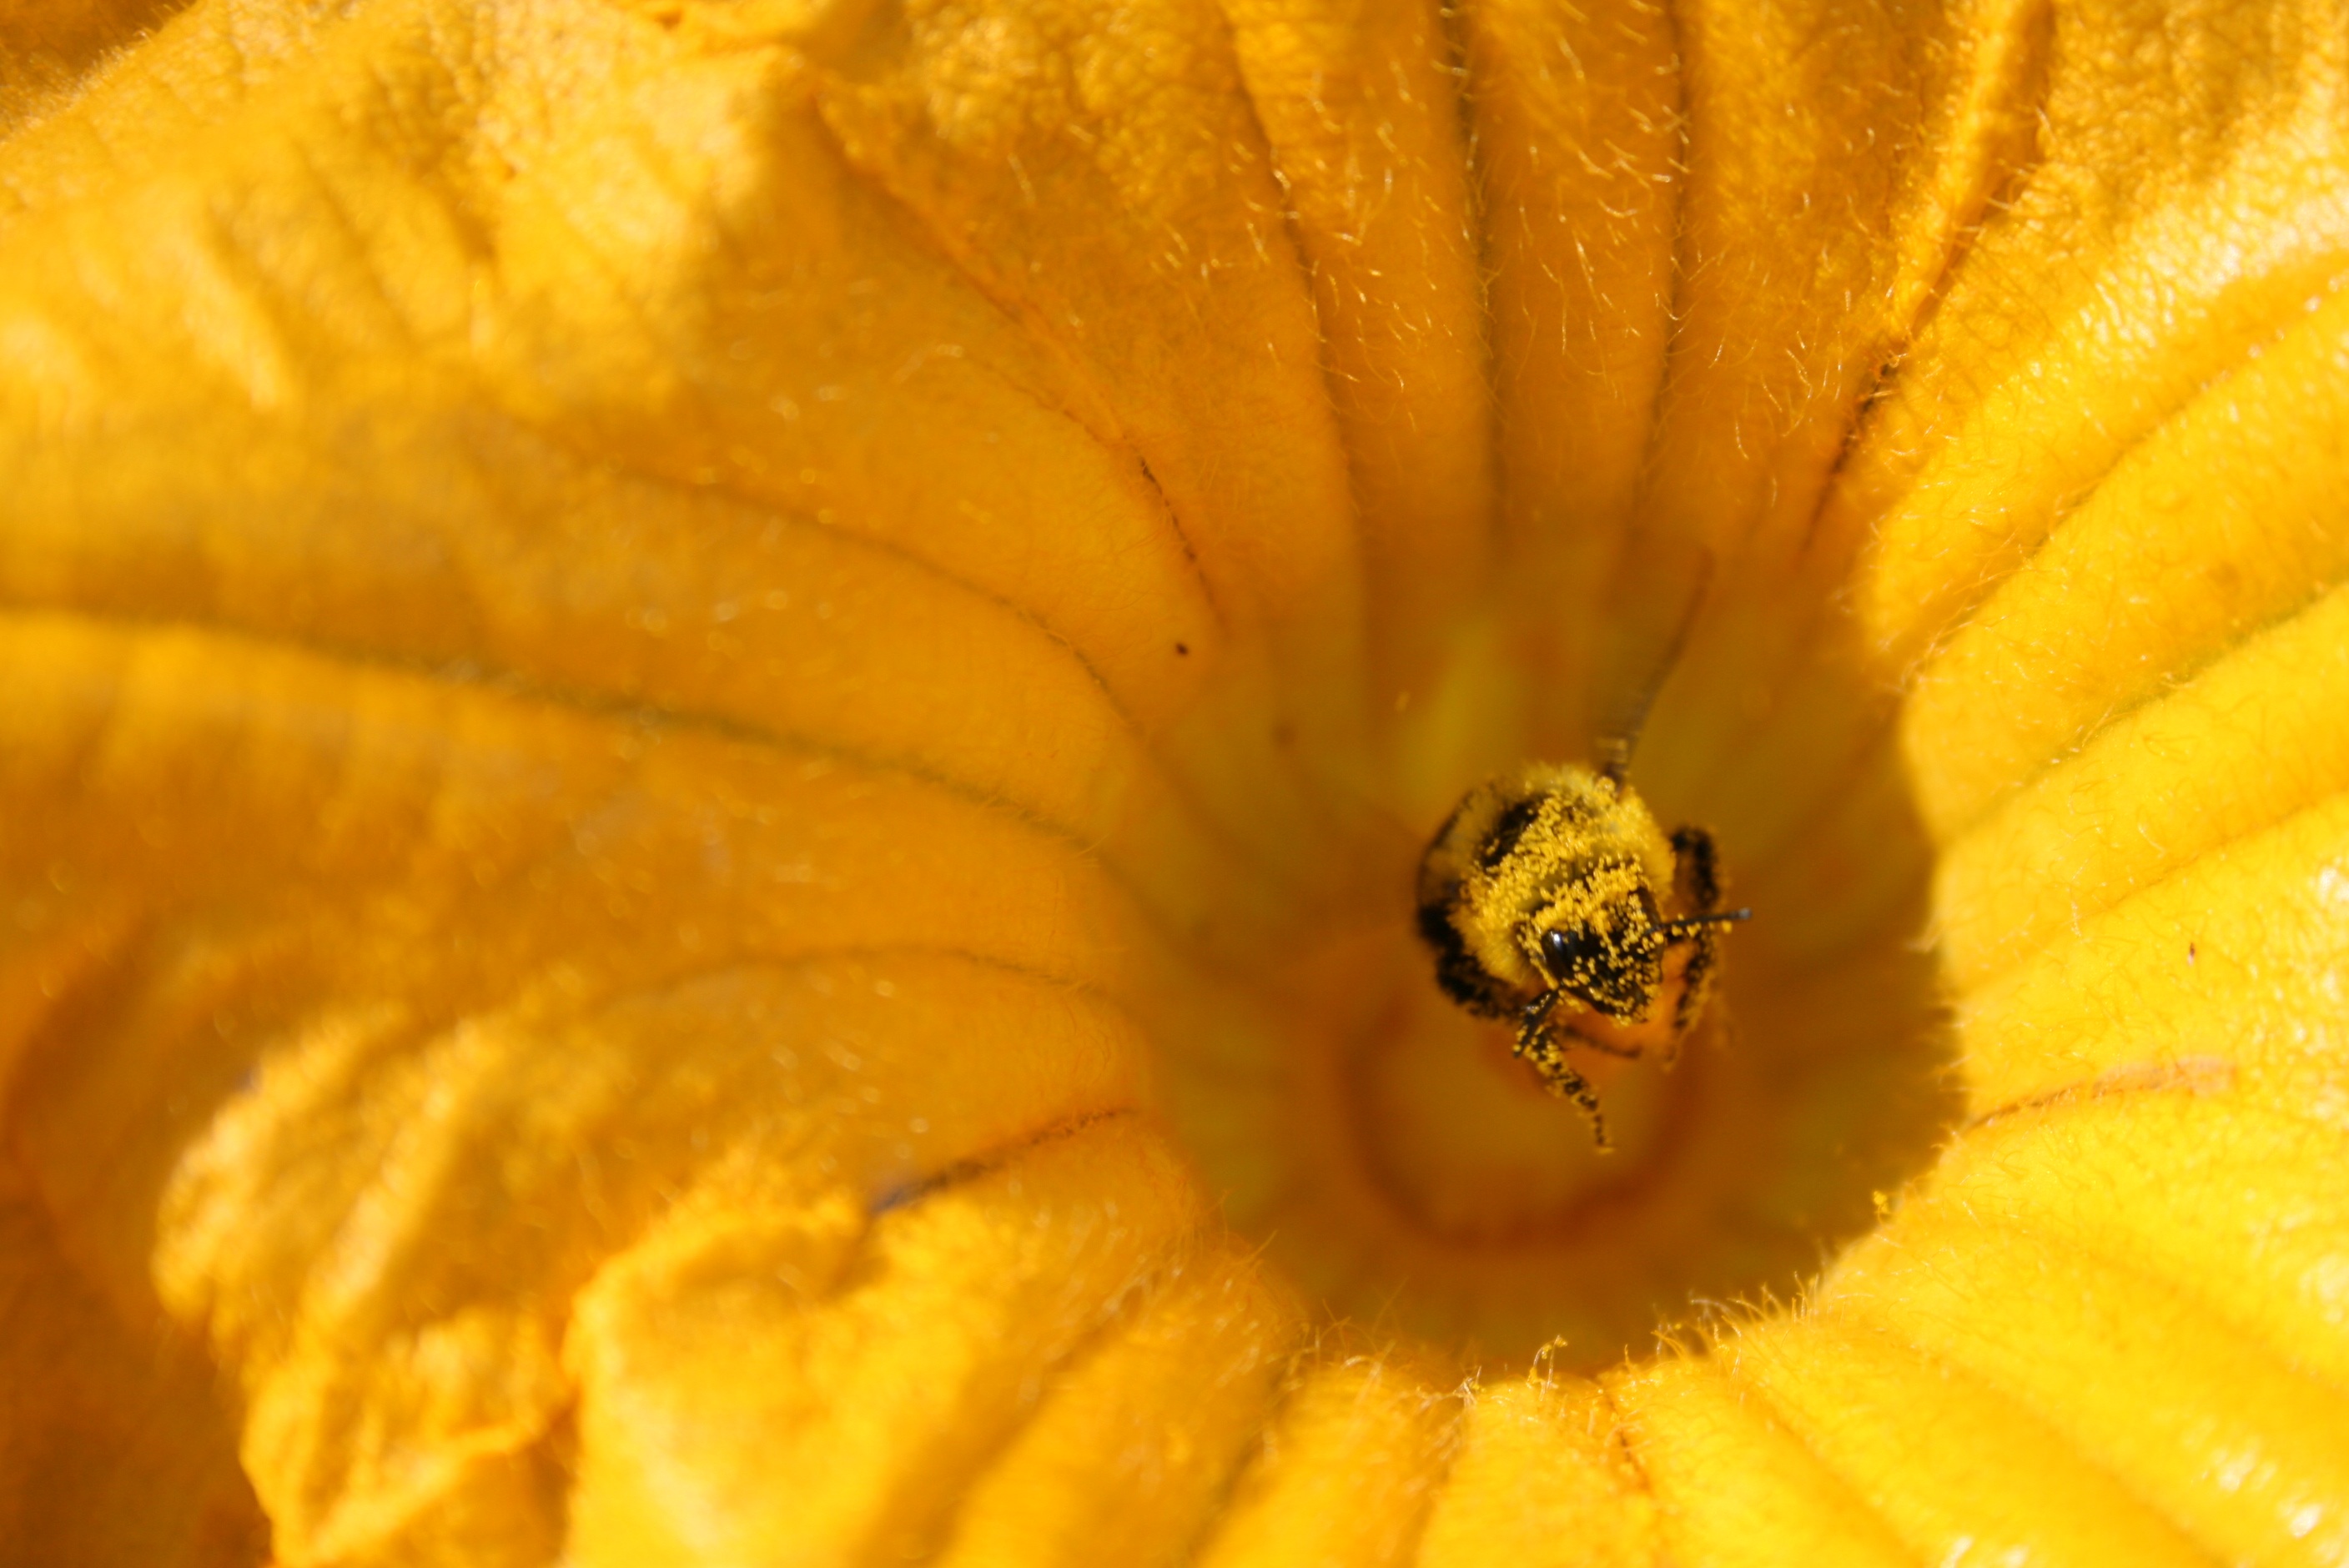
nature, outdoor, blossom, plant, photography, leaf, flower, petal, bloom, summer, pollen, produce, insect, natural, pollinate, yellow, garden, flora, invertebrate, close up, bee, macro photography, honey bee, plant stem